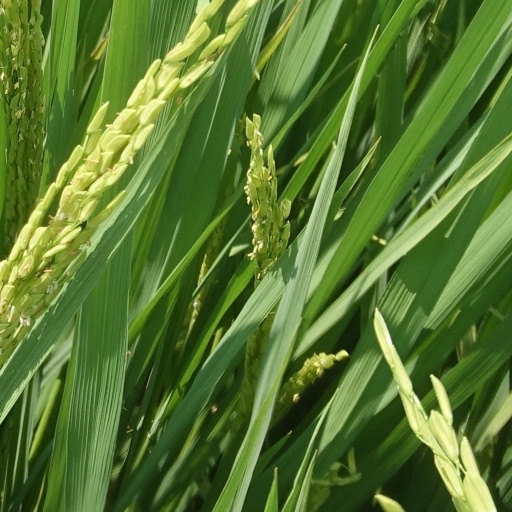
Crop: rice